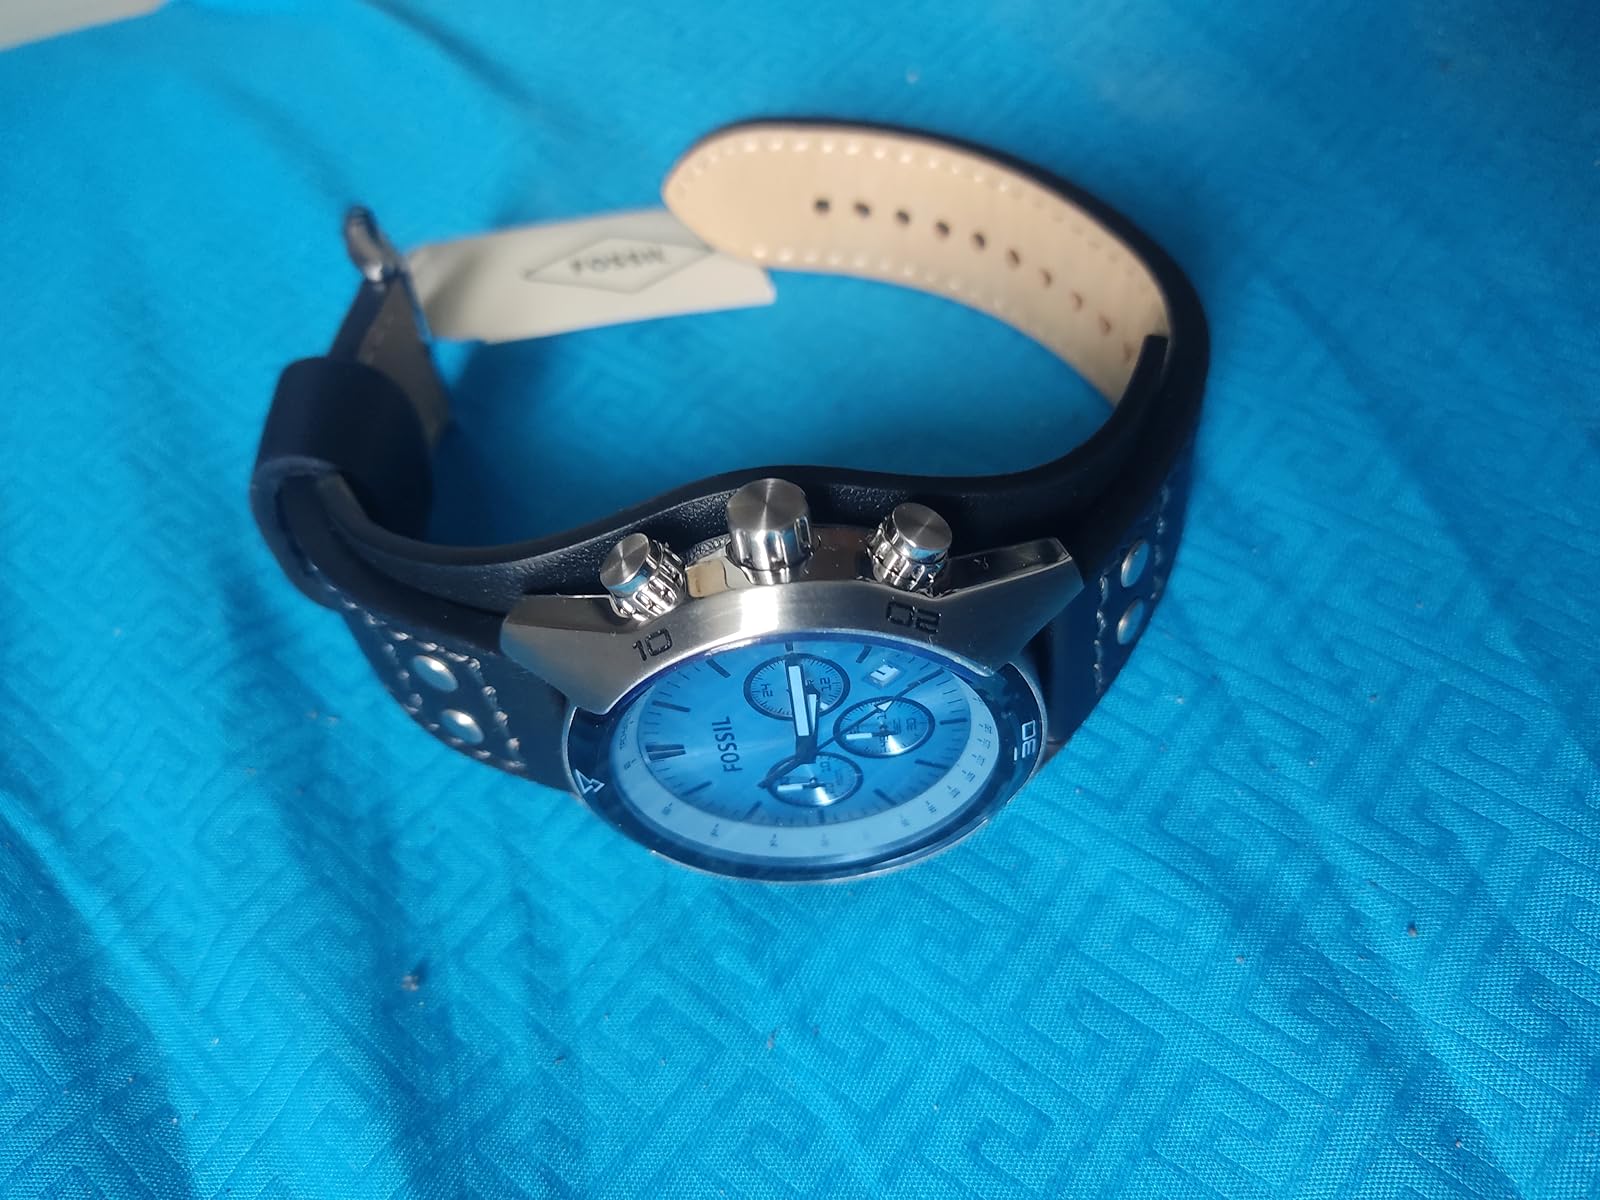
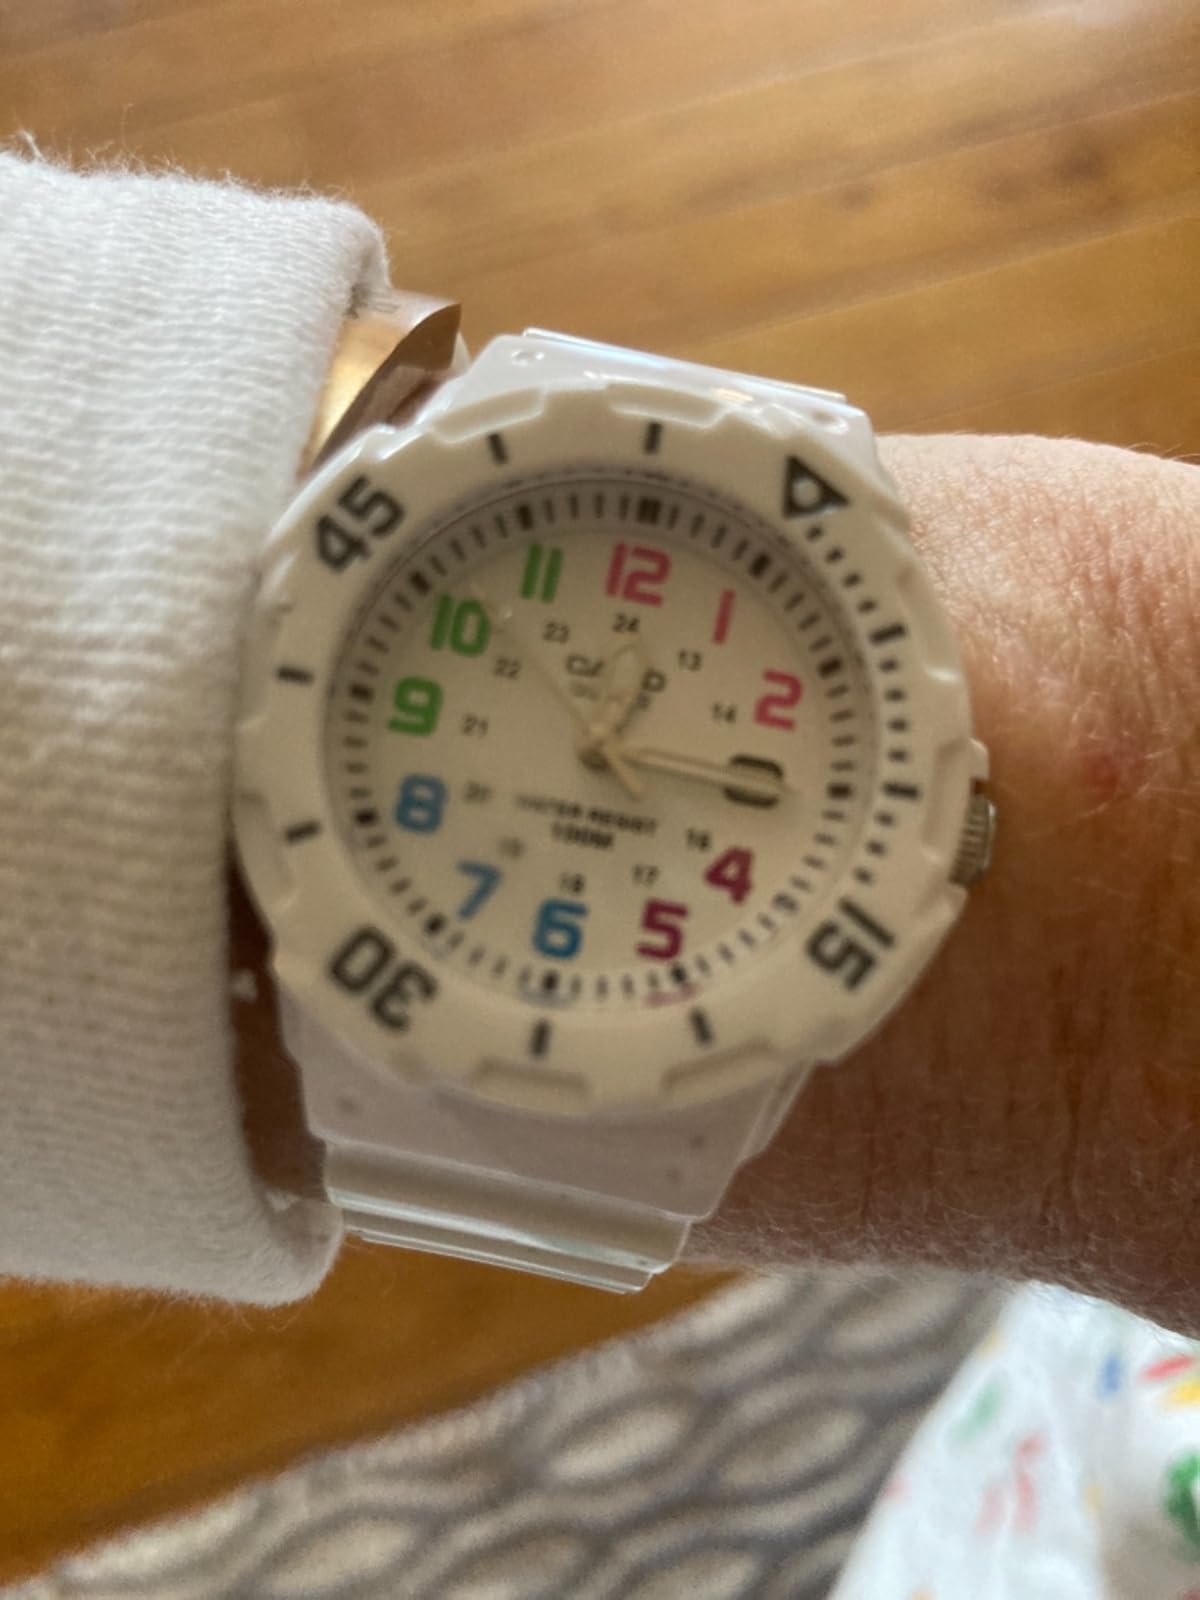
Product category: accessories_watch
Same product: no